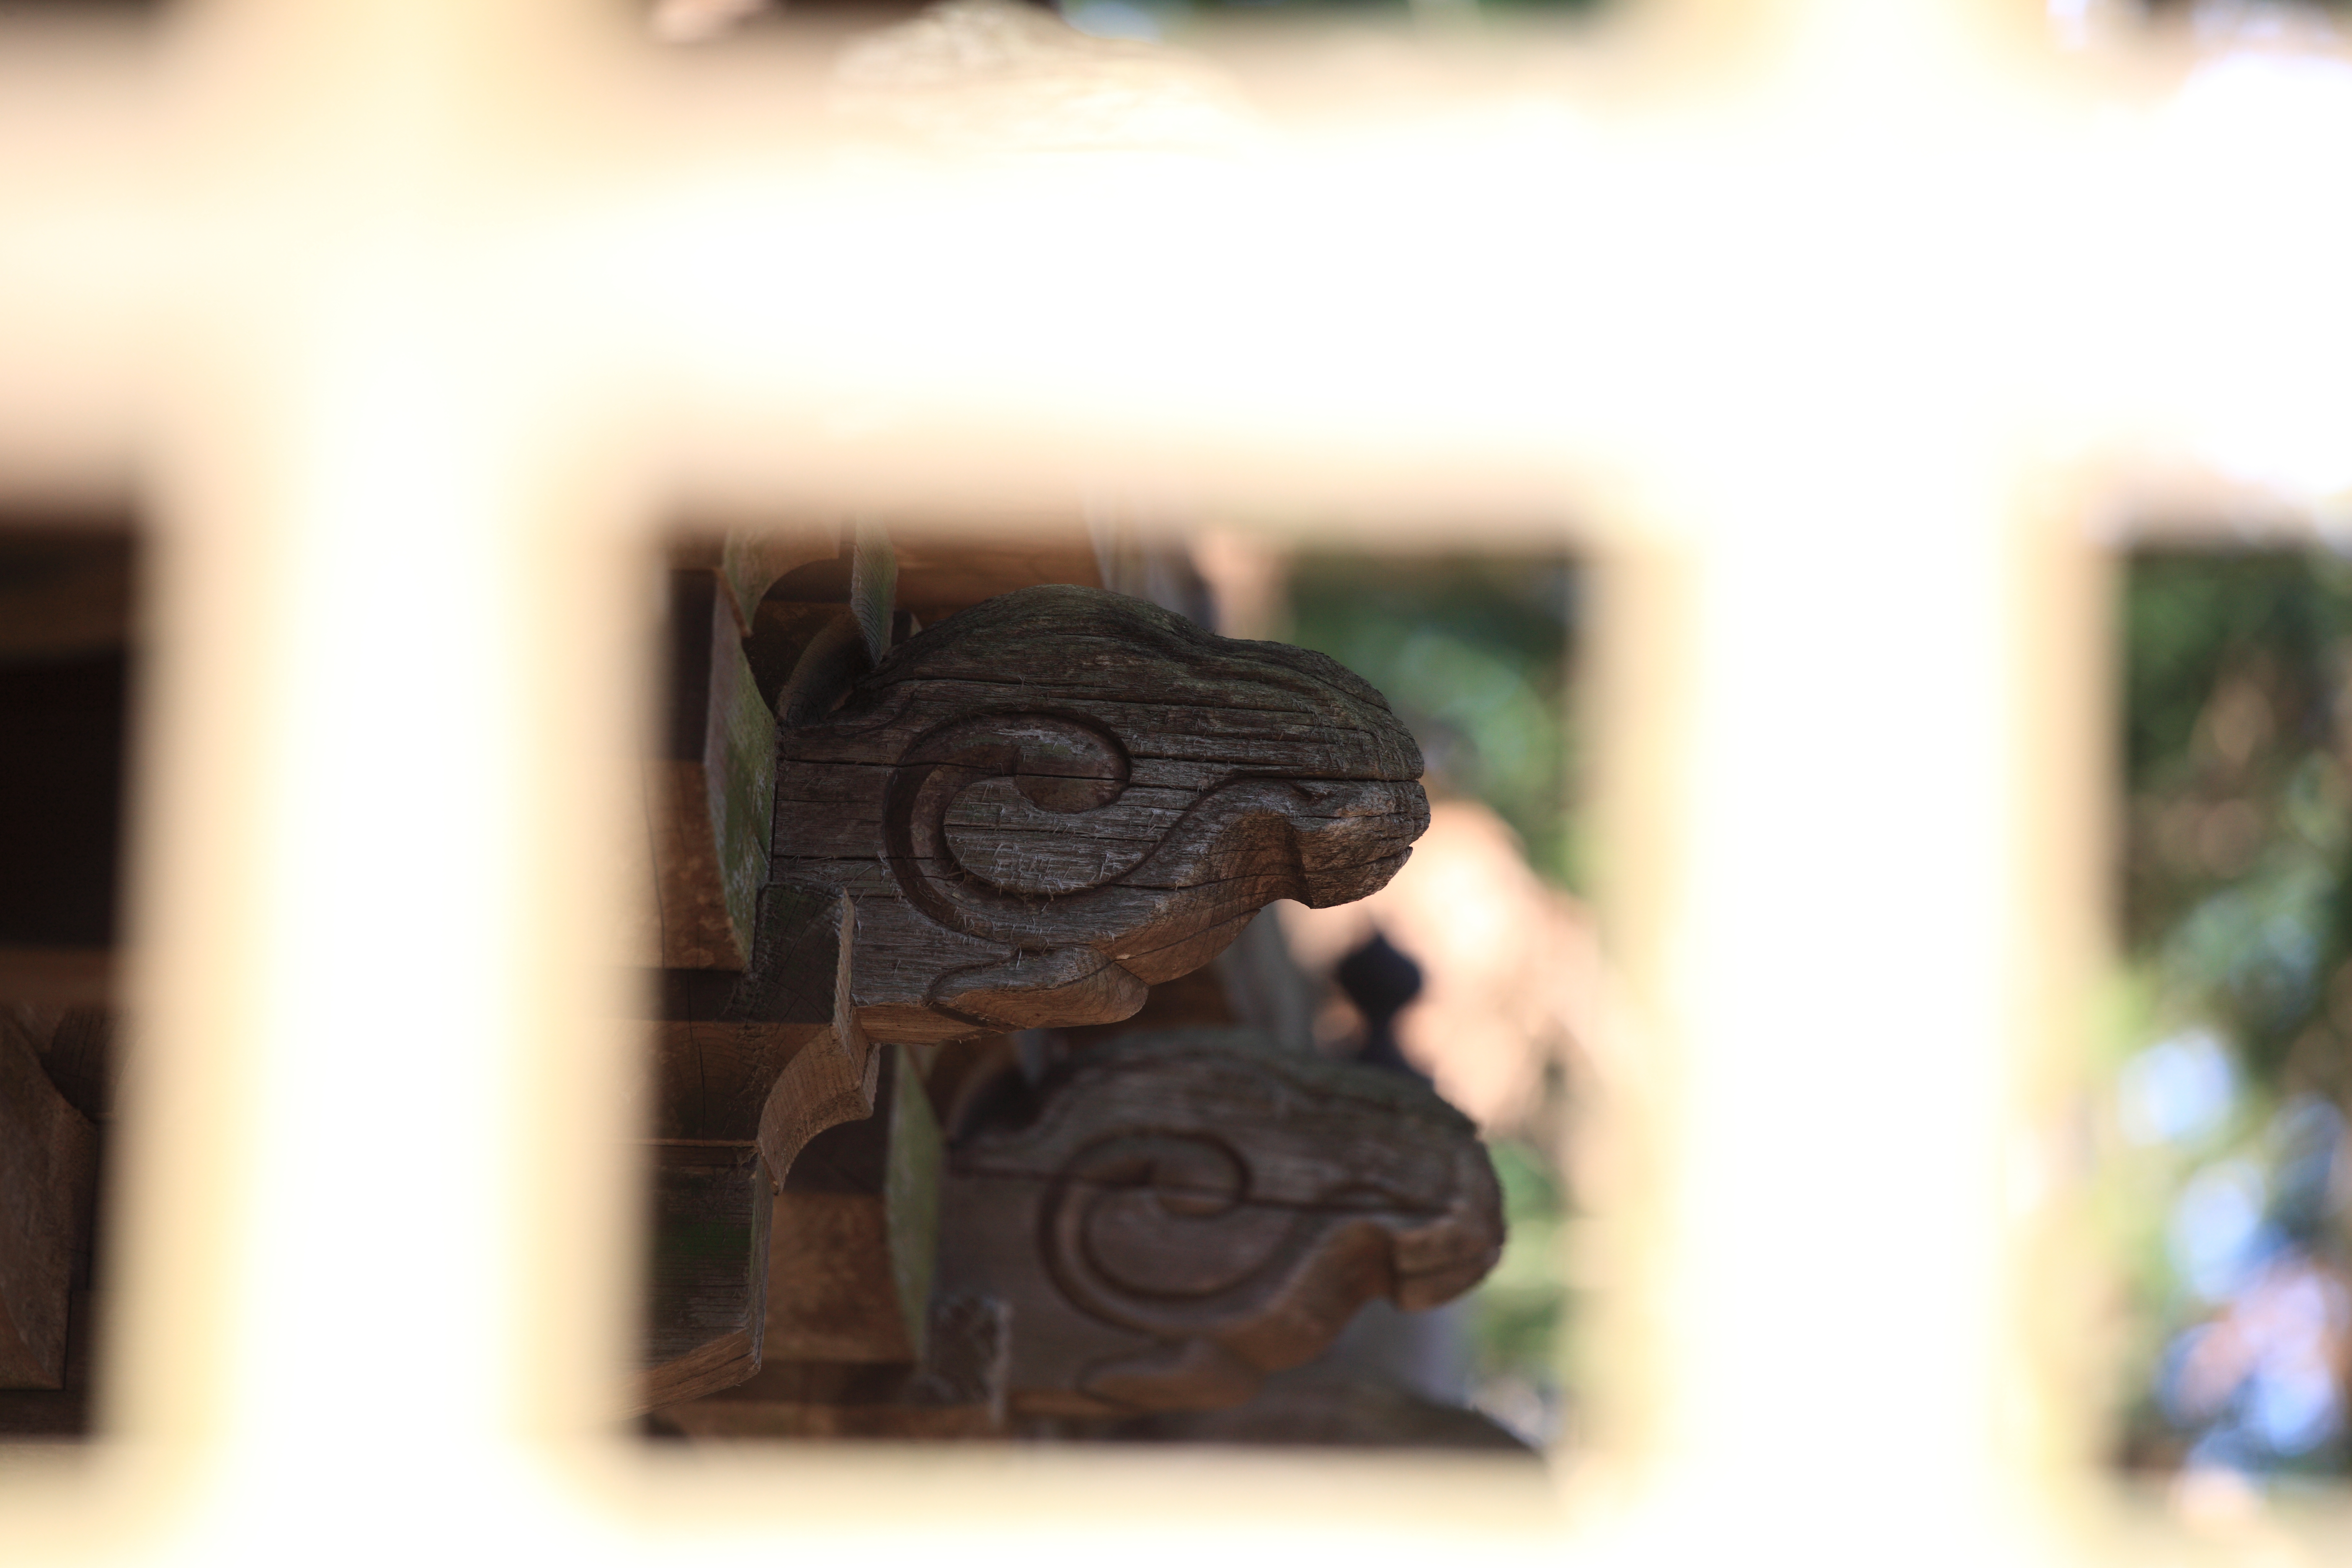
monument, high, shrine, tochigi, 5d, hires, carving, markii, hi, res, resolution, nasu, woodcarvings, torinokosanshoujinja